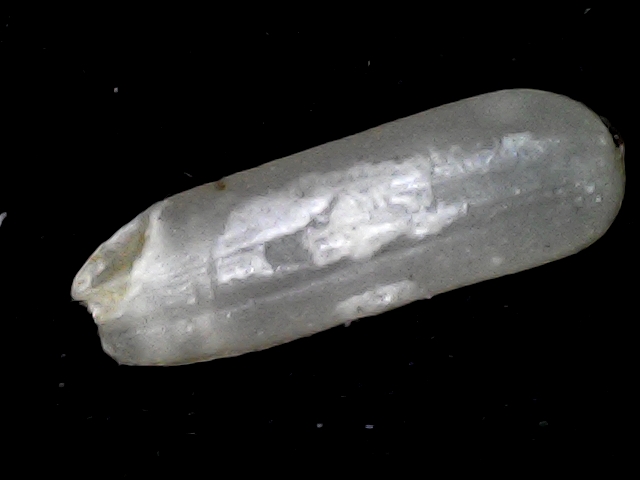
Rice variety: BD87